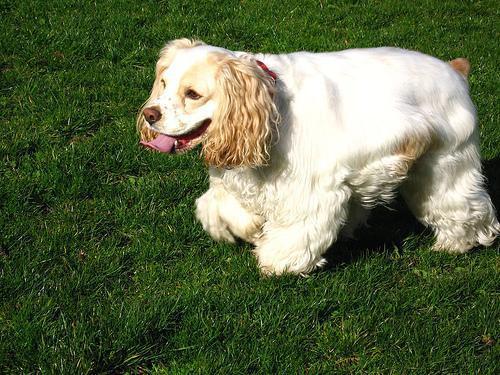
cocker_spaniel